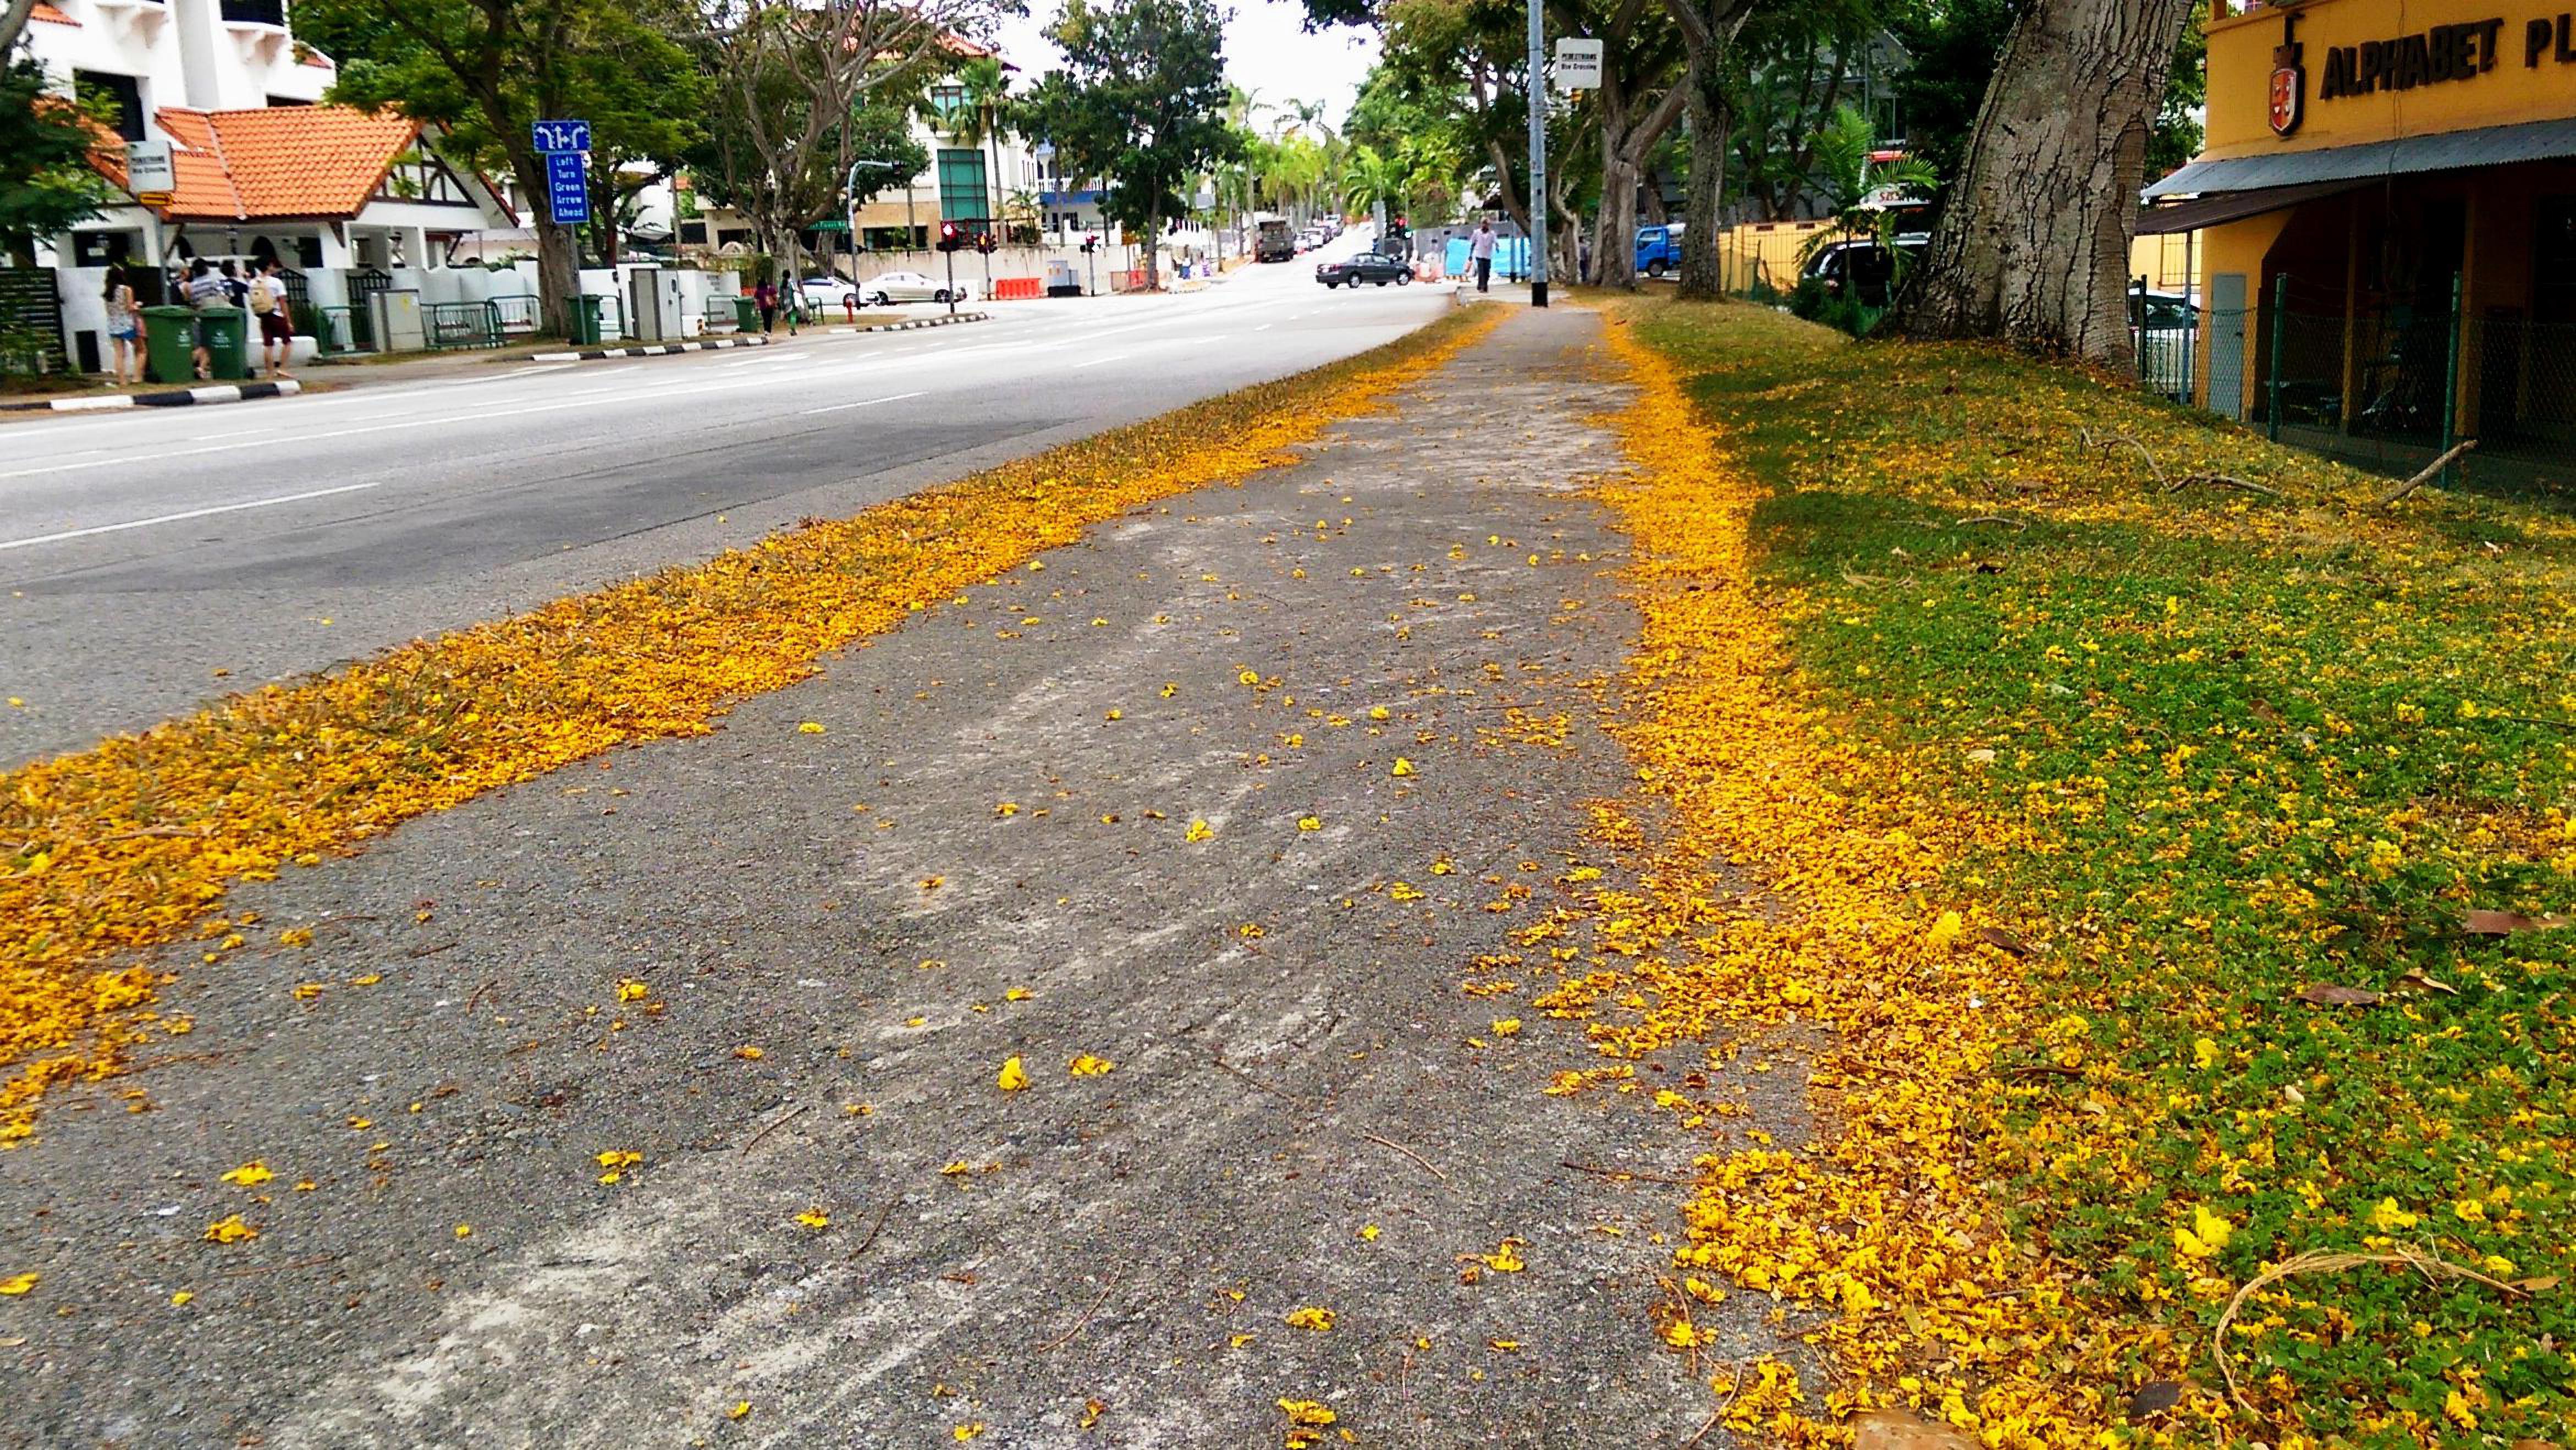
falling flower, flower drop, yellow, side walk, street, singapore, road, asphalt, leaf, lane, public space, sidewalk, road surface, tree, infrastructure, plant, autumn, grass, thoroughfare, city, flower, nonbuilding structure, deciduous, walkway